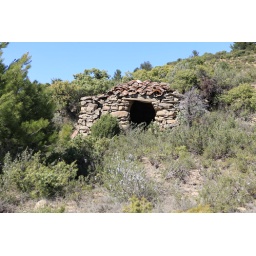
Old sheep herders used these stone houses as shelter from the rain when they were in the fields, far from home.